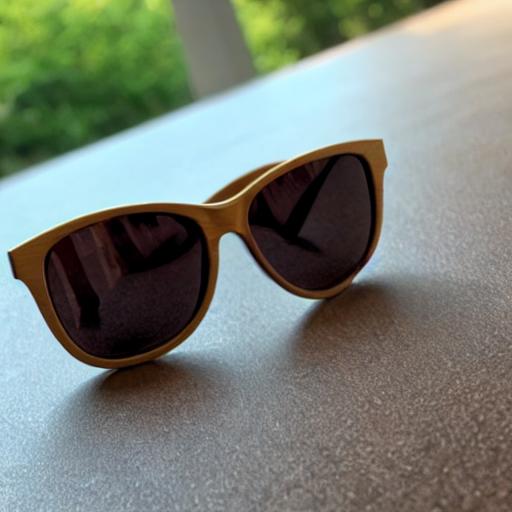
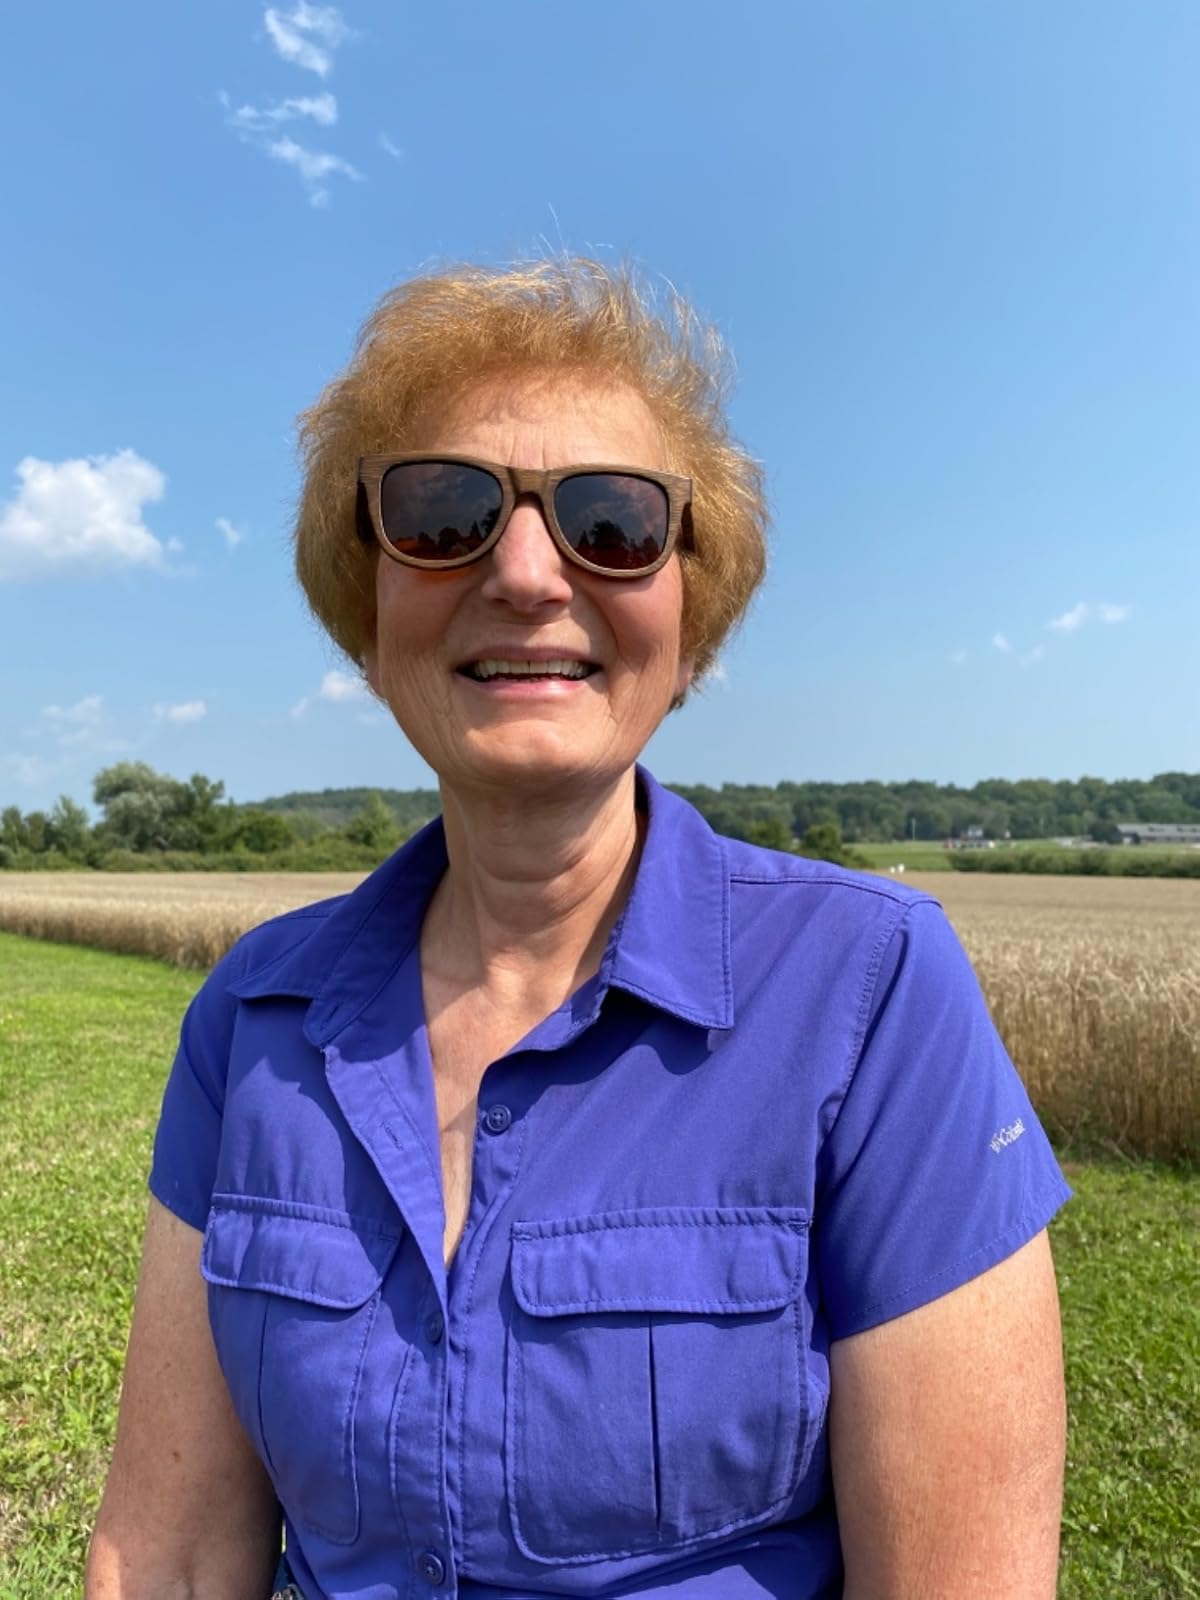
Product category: accessories_sunglasses
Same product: no